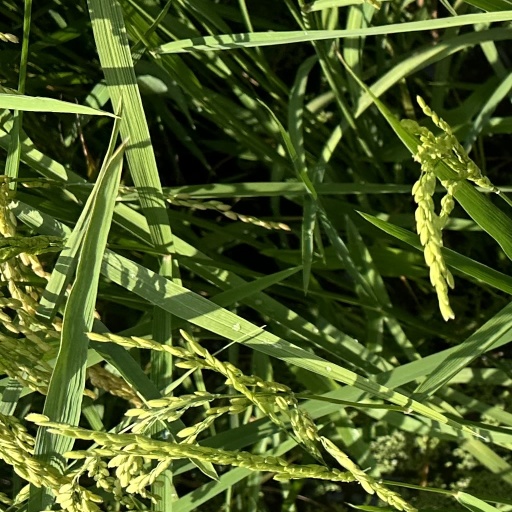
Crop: rice